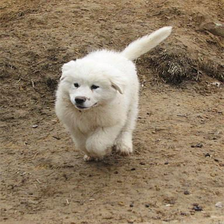
Species: dog
Breed: great pyrenees